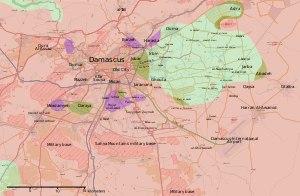
La bataille de la Ghouta orientale se déroule entre 2012 et 2018 pendant la guerre civile syrienne. Elle débute à l'été 2012 après la défaite des rebelles à la bataille de Damas et l'échec de leur offensive visant à prendre le contrôle de la capitale. Les combats se poursuivent alors aux alentours de Damas, dans les quartiers périphériques, les villes et les villages de la Ghouta. En 2013, les rebelles se retrouvent encerclés dans plusieurs poches : la principale se situant à l'est avec la ville de Douma et dans les quartiers de Qaboun, Barzeh et Jobar. Au sud, les insurgés résistent principalement dans les quartiers de Qadam, Beit Sahem et Yalda et dans les villes de Daraya, Yarmouk, Al-Hajar al-Aswad et de Mouadamiyat al-Cham.